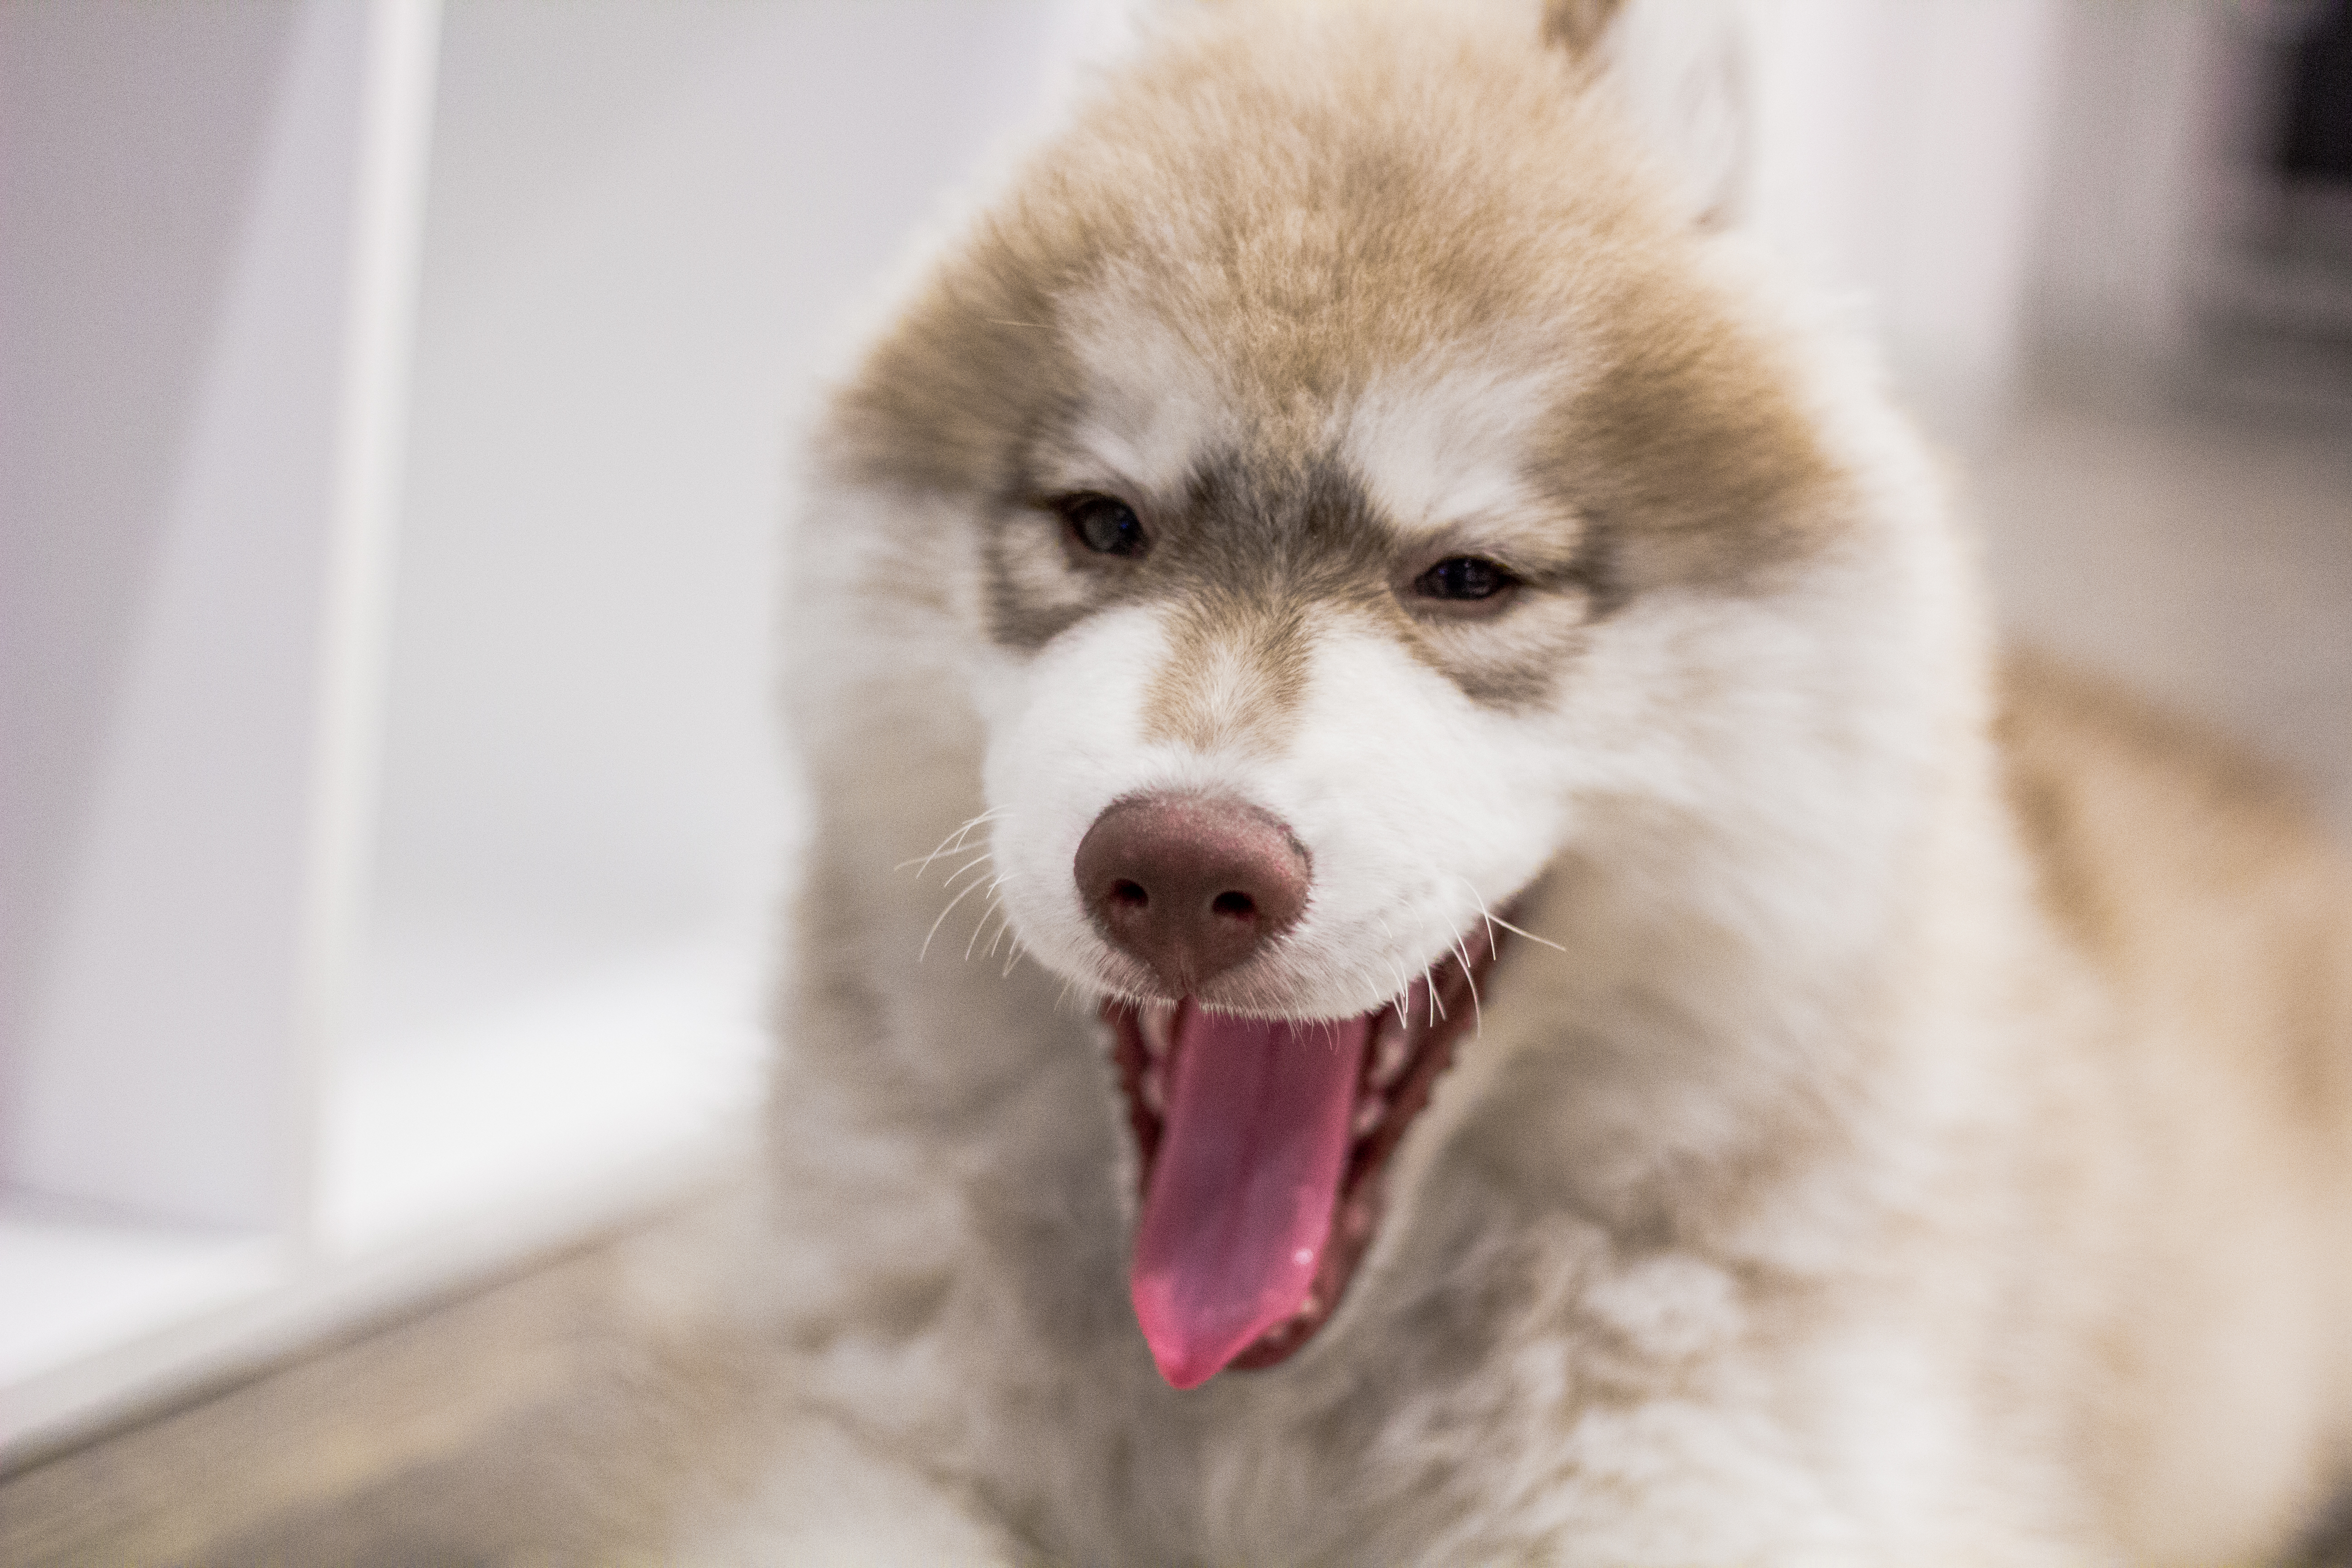
puppy, dog, animal, cute, pet, mammal, husky, vertebrate, dog breed, samoyed, akita inu, siberian husky, alaskan malamute, dog like mammal, carnivoran, dog breed group, greenland dog, east siberian laika, dog crossbreeds